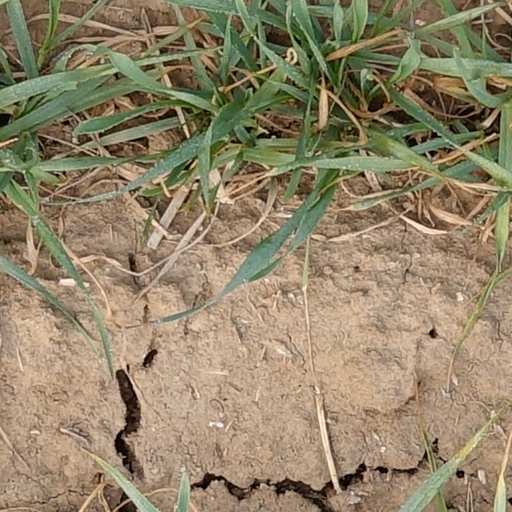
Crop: wheat